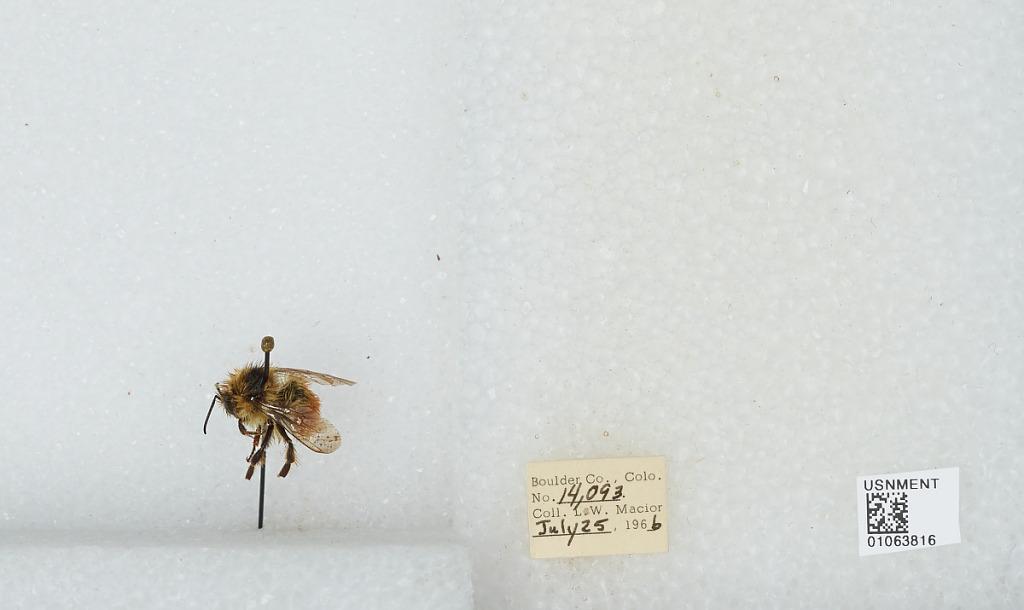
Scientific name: Bombus (Pyrobombus) bifarius Cresson
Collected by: L. Macior
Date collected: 1966-7-25
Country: United States
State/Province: Colorado
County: Boulder
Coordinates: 40.0017, -105.308